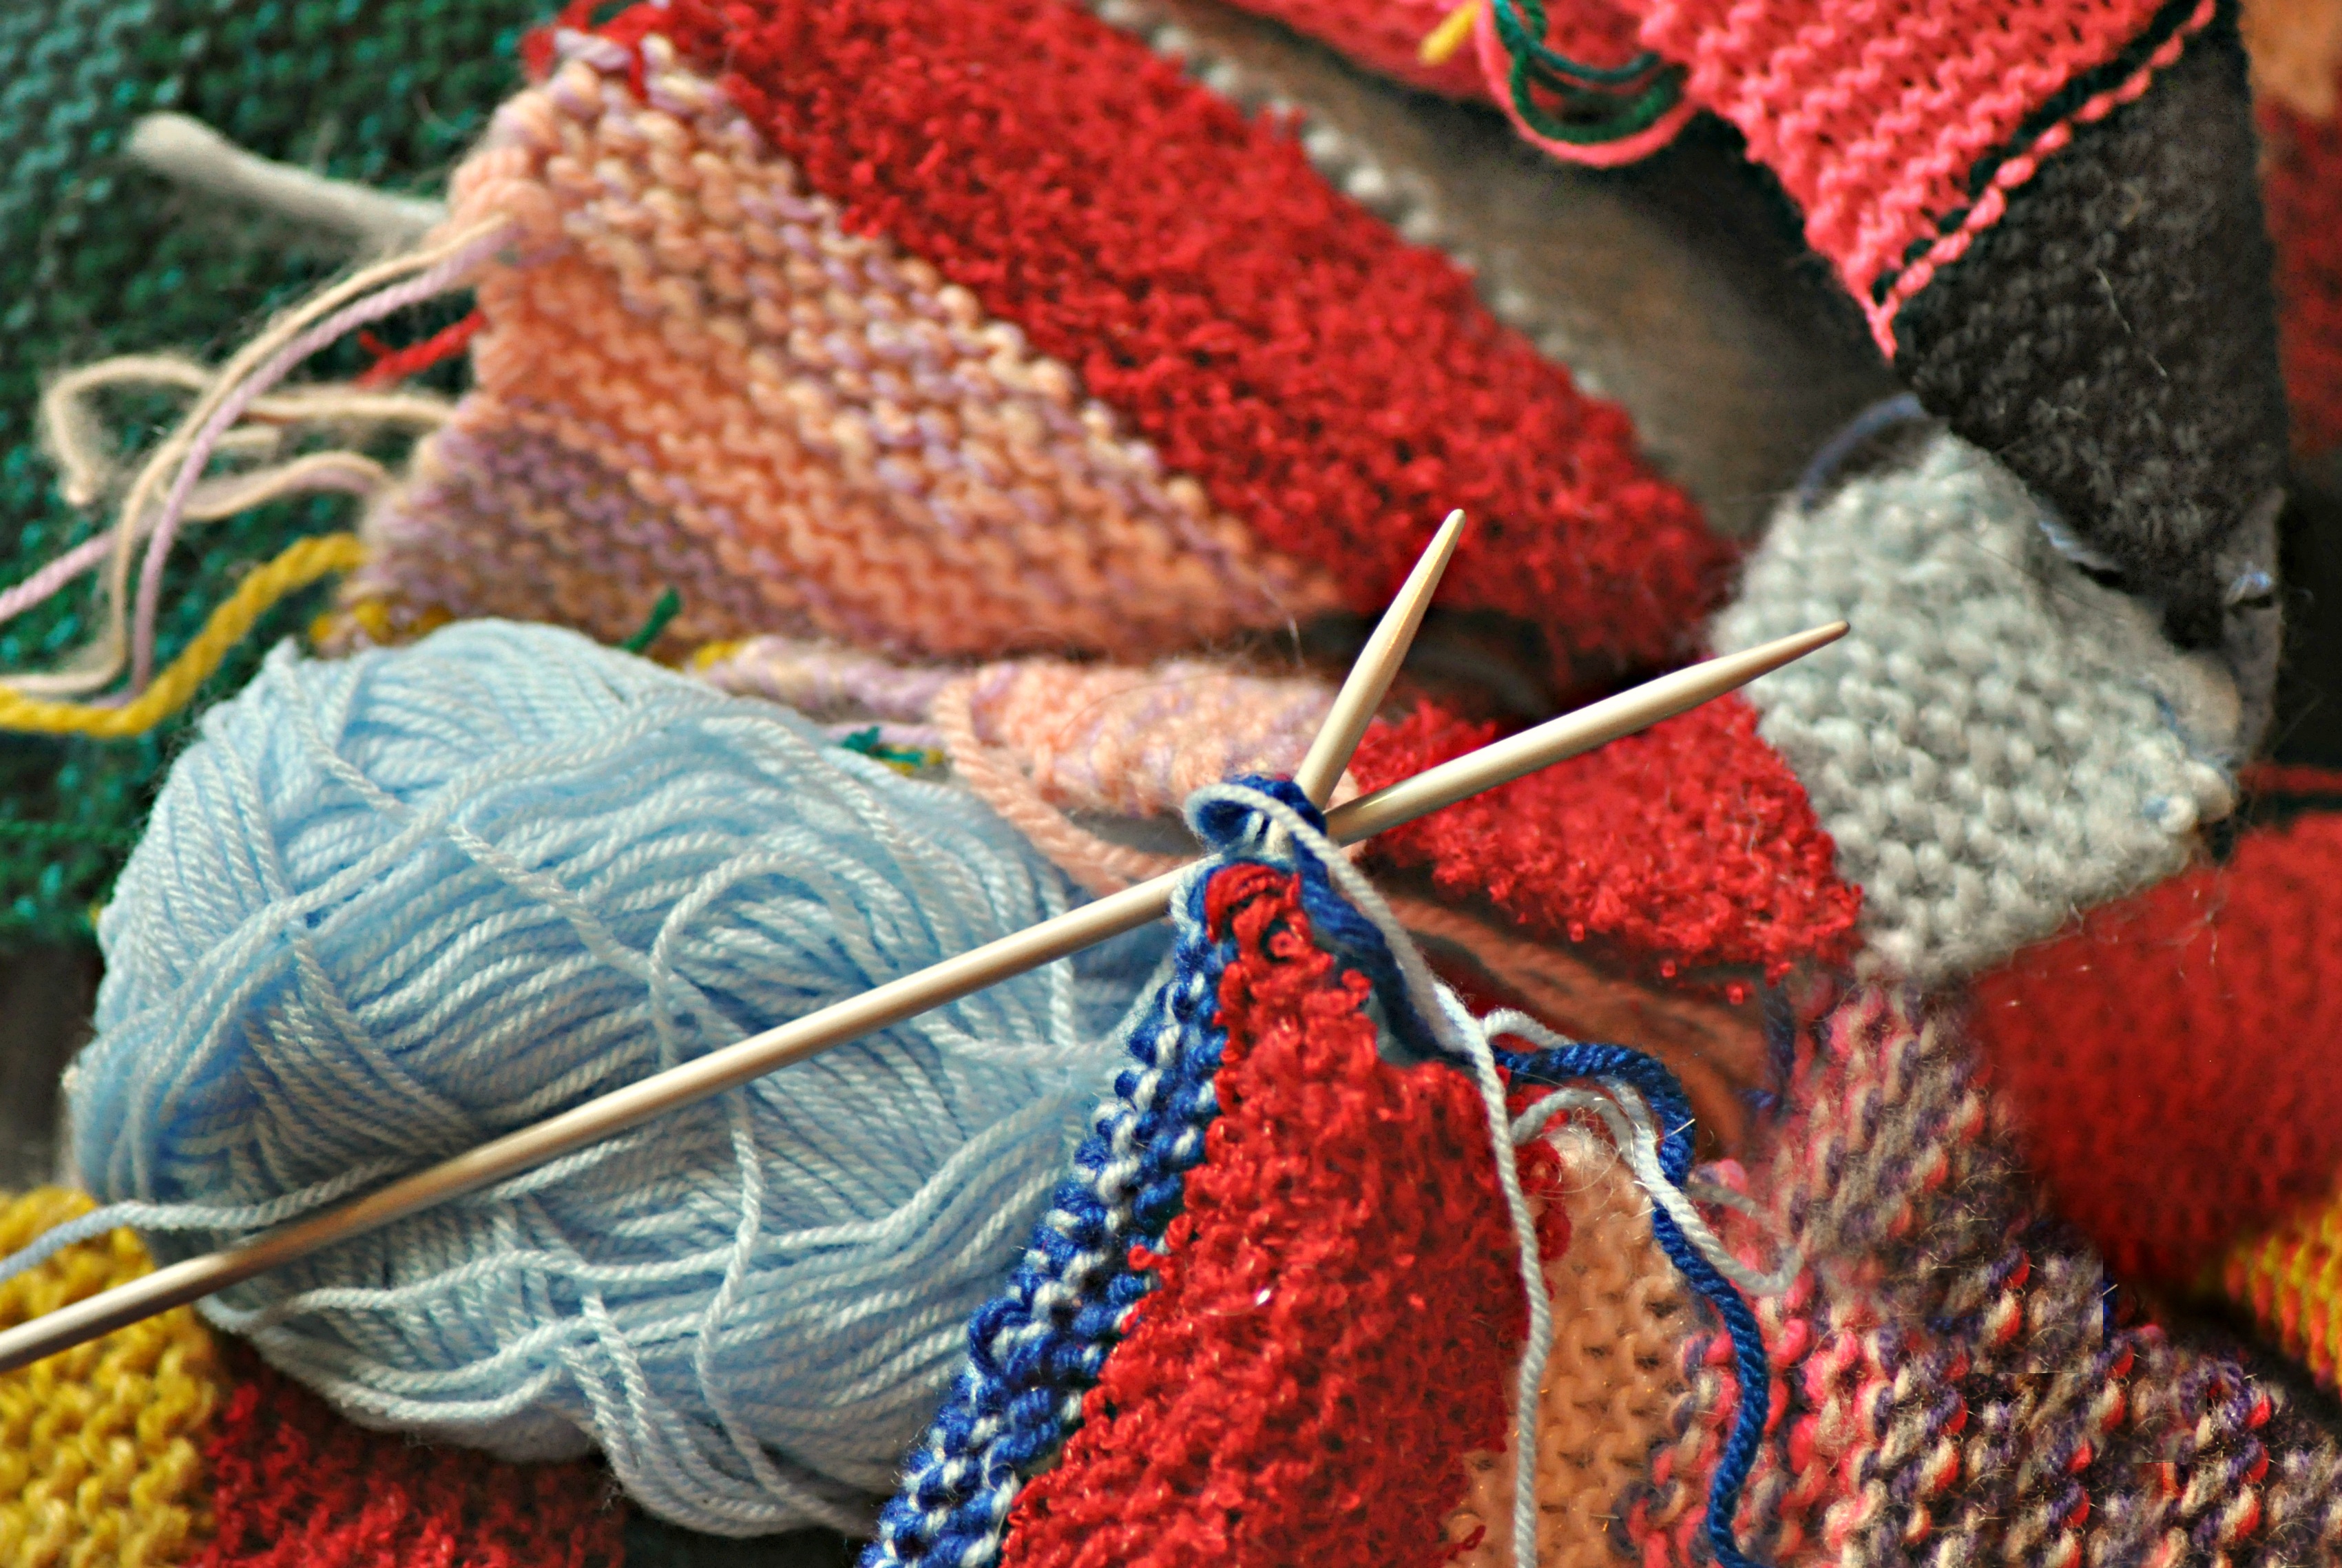
pattern, red, blue, yellow, knit, pink, yarn, wool, material, knitwear, thread, crochet, knitting, textile, art, knitting needle, knitting stitch, craft handcraft, fashion red